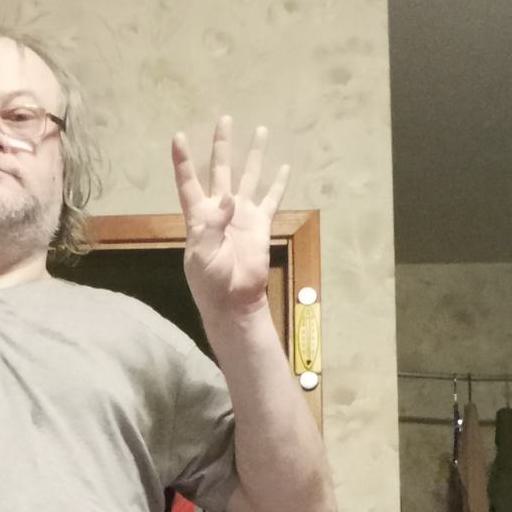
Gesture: four